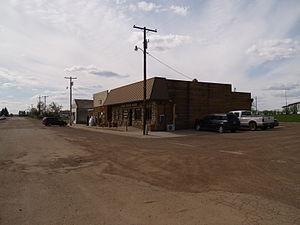
La ville de Golva est située dans le comté de Golden Valley, dans l’État du Dakota du Nord, aux États-Unis. Sa population s’élevait à 61 habitants lors du recensement de 2010, estimée à 67 habitants en 2018.